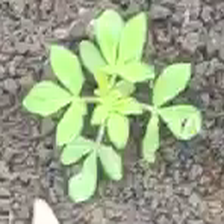
Weed species: Sicklepod_(Senna obtusifolia)